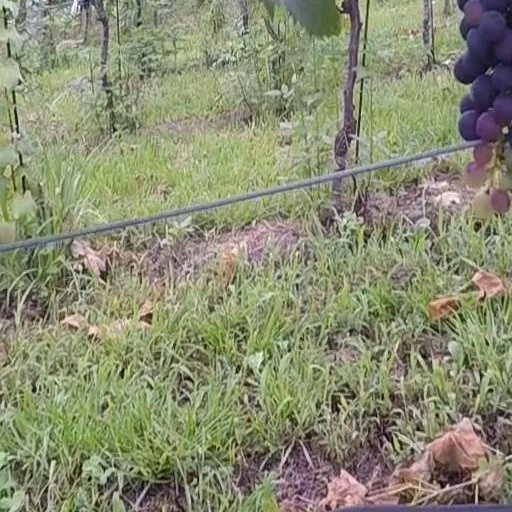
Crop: grape